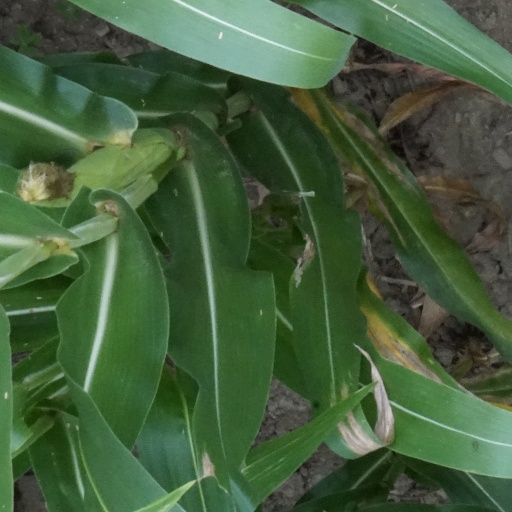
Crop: maize; corn